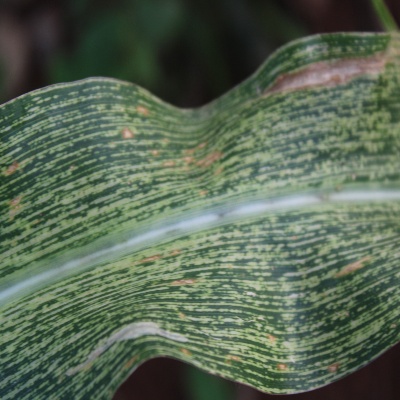
Crop: Maize
Condition: streak virus